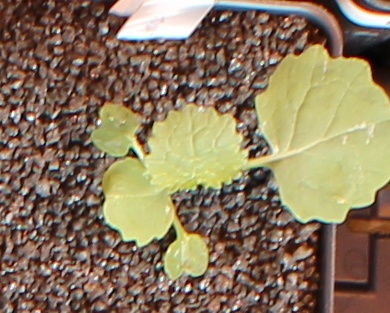
Label: Canola